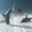
Label: dolphin